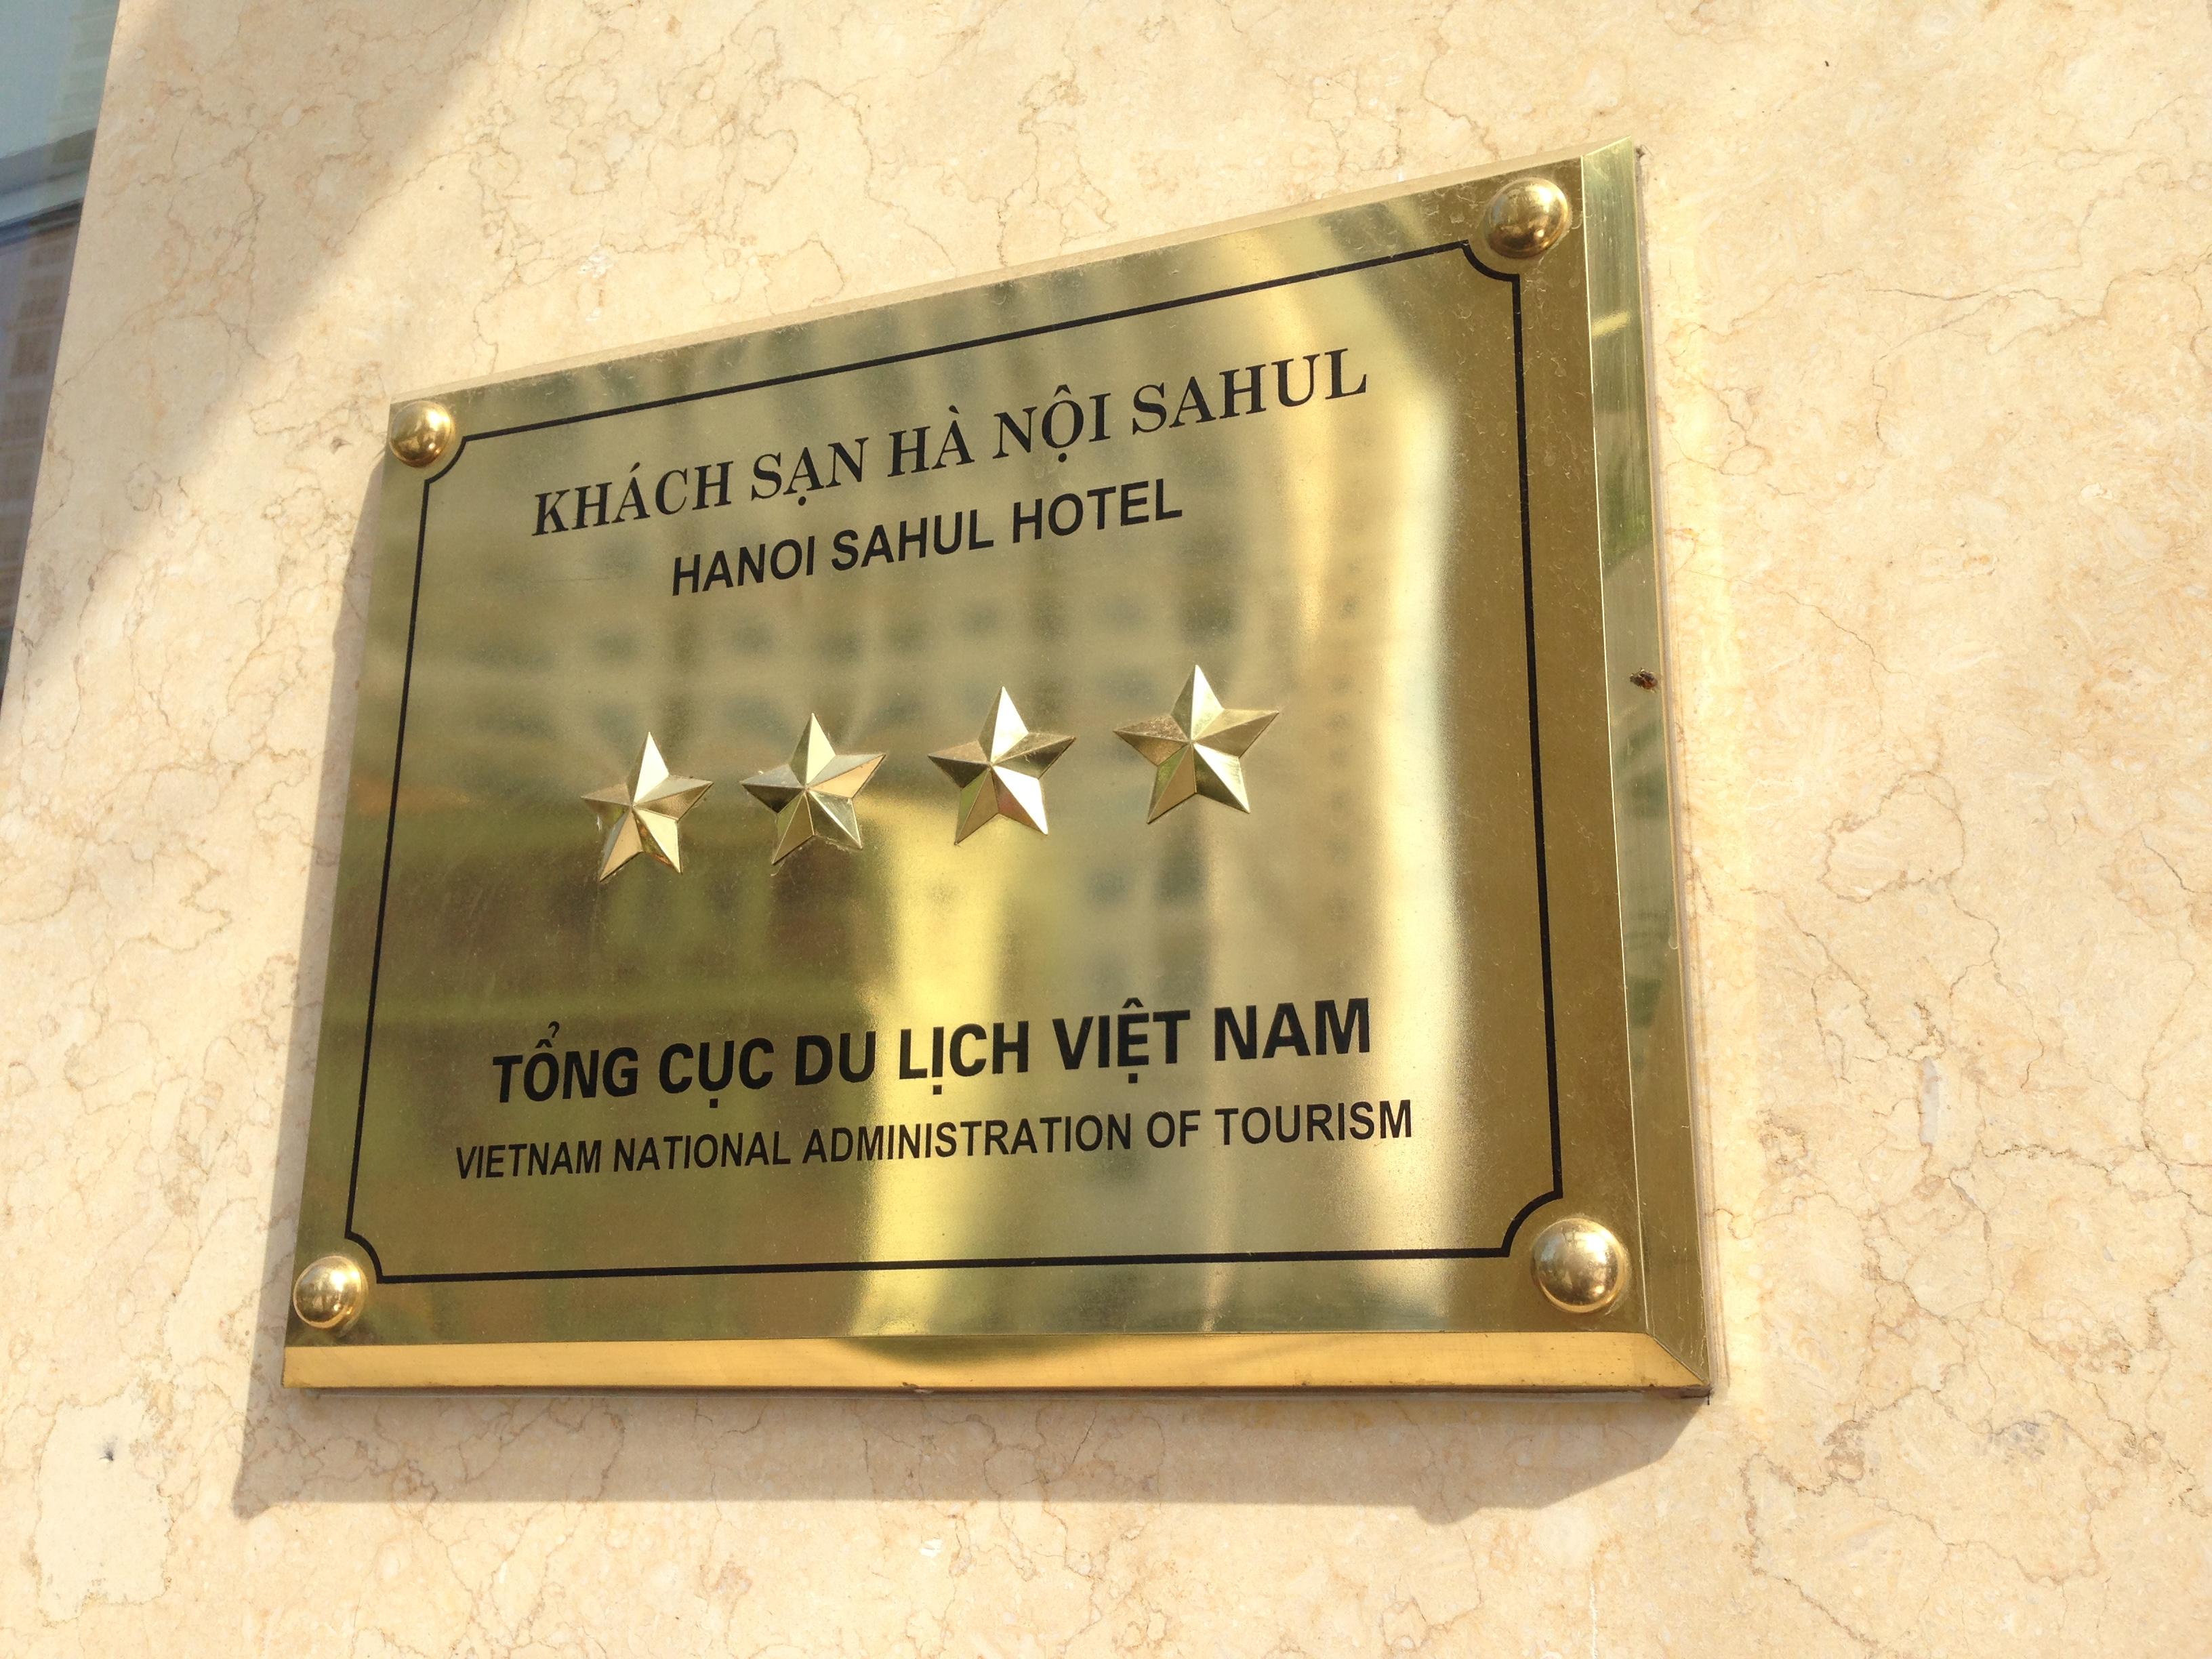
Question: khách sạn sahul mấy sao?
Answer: bốn sao